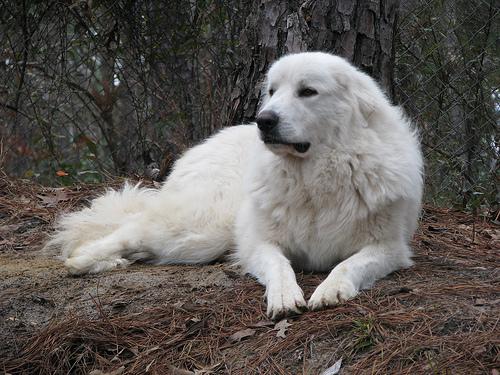
Breed: great pyrenees